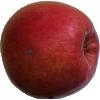
Label: apple_crimson_snow